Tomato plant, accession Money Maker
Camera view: bottom (45 deg); turntable rotation: 270 degrees
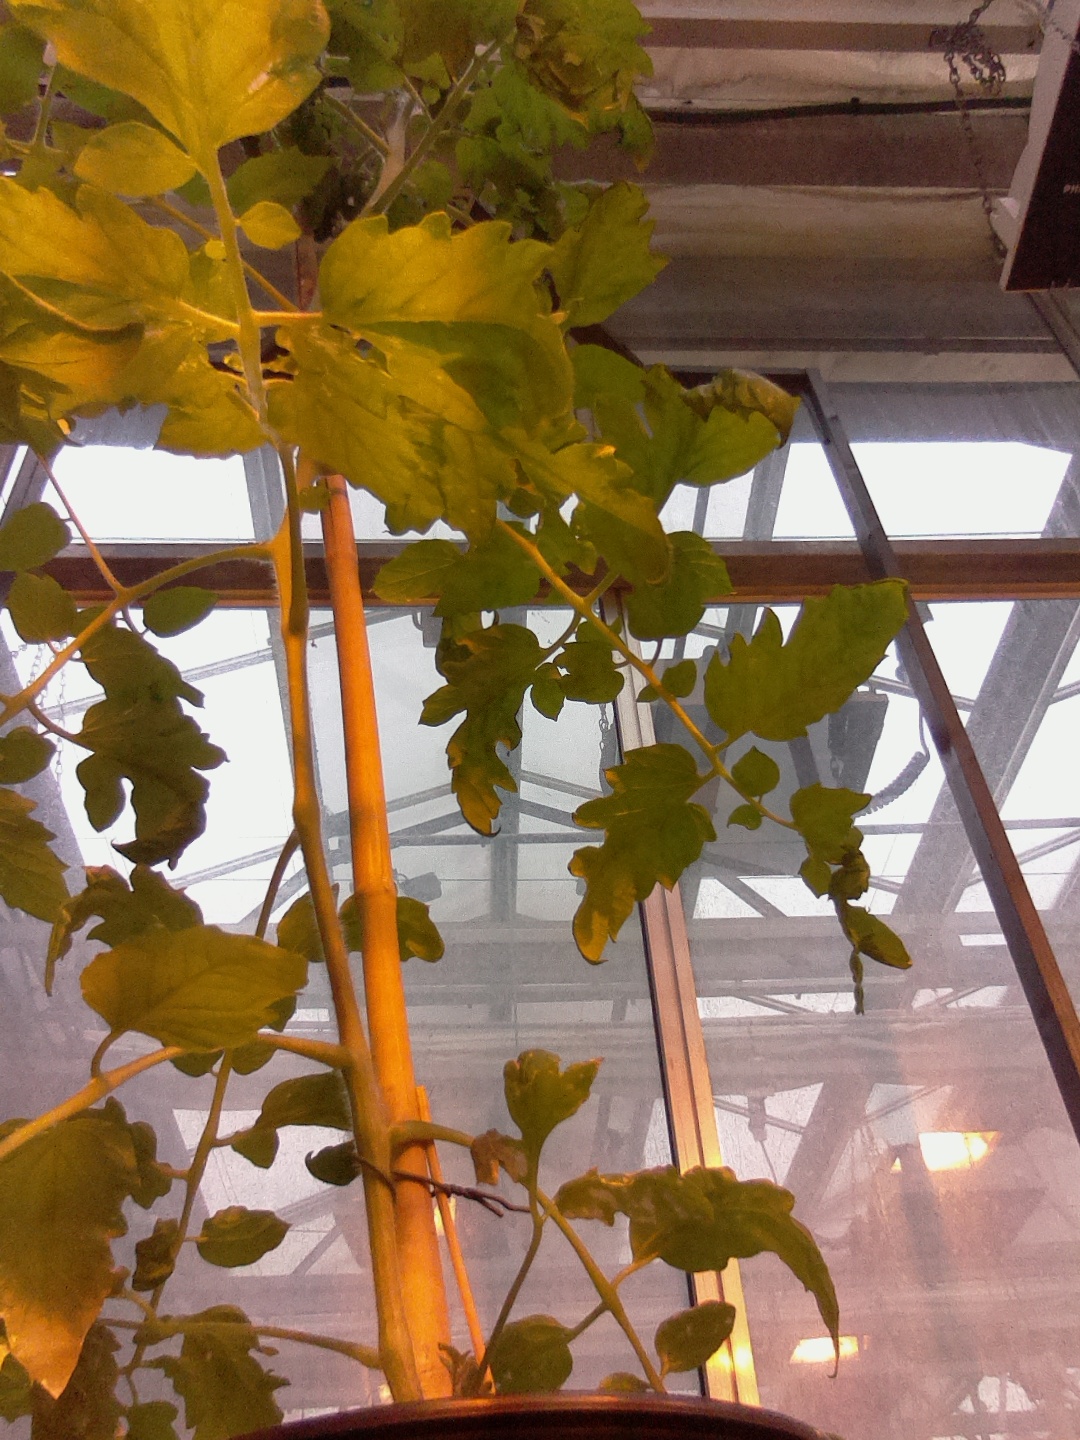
BBCH growth stage 55: 5 inflorescences visible